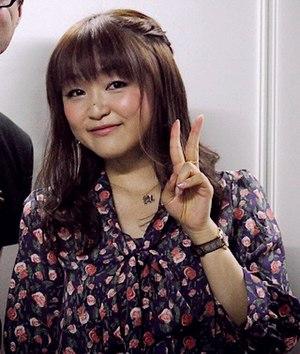
Saitõ Chiwa, est une seiyū et chanteuse japonaise née le 12 mars 1981 à Saitama au Japon.